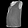
Label: T - shirt / top